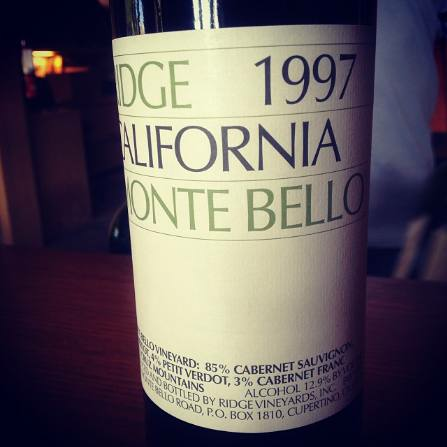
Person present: No